List of New Zealand Wars Victoria Cross recipients

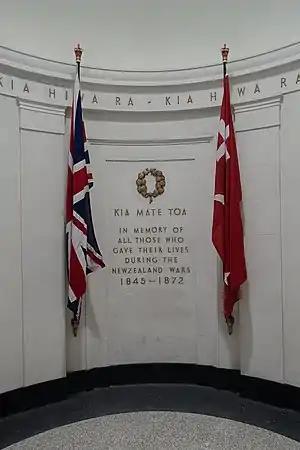
A memorial to those who died in the New Zealand Wars, located in the Auckland War Memorial Museum

The Victoria Cross (VC) was awarded to 15 recipients for action during the New Zealand Wars. The VC is a military decoration awarded for valour "in the face of the enemy" to members of armed forces of some Commonwealth countries and previous British Empire territories. It takes precedence over all other orders, decorations and medals; it may be awarded to a person of any rank in any service and to civilians under military command. The award was officially constituted when Queen Victoria issued a warrant under the Royal sign-manual on 29 January 1856, which was gazetted on 5 February 1856. The order was backdated to 1854 to recognise acts of valour during the Crimean War.